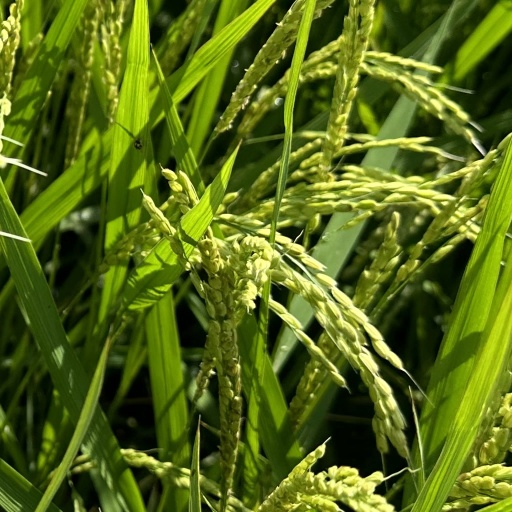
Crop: rice